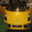
Label: automobile